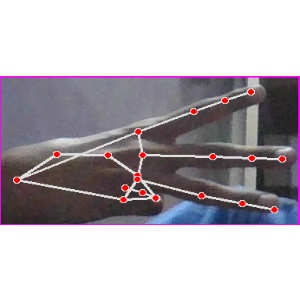
अक्षर: भ